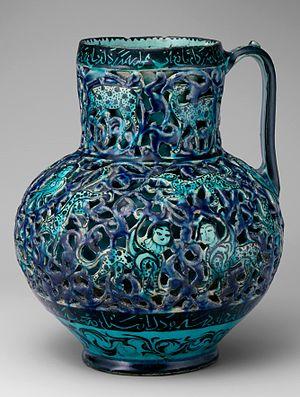
Cruchon réticulé
On appelle art des Seldjoukides d'Iran l'art produit dans tout l'est du monde islamique entre la prise de Bagdad et les invasions mongoles.
L'aiguière à tête de coq est une aiguière en céramique conservée au département des arts de l’Islam du musée du Louvre, Elle est représentative d’un type de production rencontré dans l’art des Saljukides d'Iran au début du XIIIᵉ siècle.